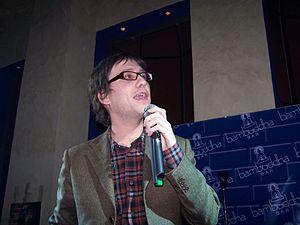
Joaquín Reyes Cano est un acteur, dessinateur et humoriste espagnol.